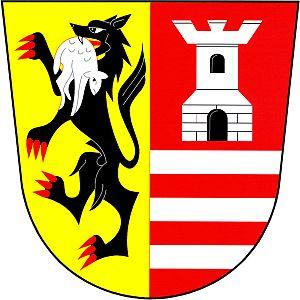
Úsilov est une commune du district de Domažlice, dans la région de Plzeň, en République tchèque. Sa population s'élevait à 134 habitants en 2017.